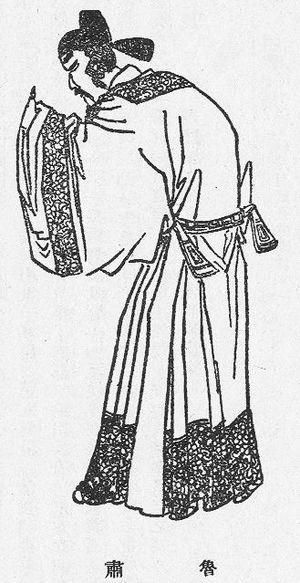
Lu Su est un vassal du Wu.